Archery at the 2016 Summer Olympics – Women's individual

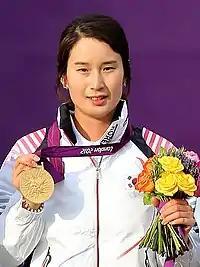
Ki Bo-bae (pictured at the 2012 Summer Olympics) was the defending Olympic champion.

The women's individual event has been held as part of every Summer Olympics archery programme since the reintroduction of the sport at the 1972 Games in Munich; individual competitions for women had also previously been held at the 1904 and 1908 Summer Olympics. Heading into the Rio 2016 event, archers from South Korea had been the most successful overall with seven gold medal victories, success coming particularly from the 1984 Summer Olympics onwards. The United States were ranked second in number of gold medals with four, with Great Britain, the Soviet Union and China having won one apiece.